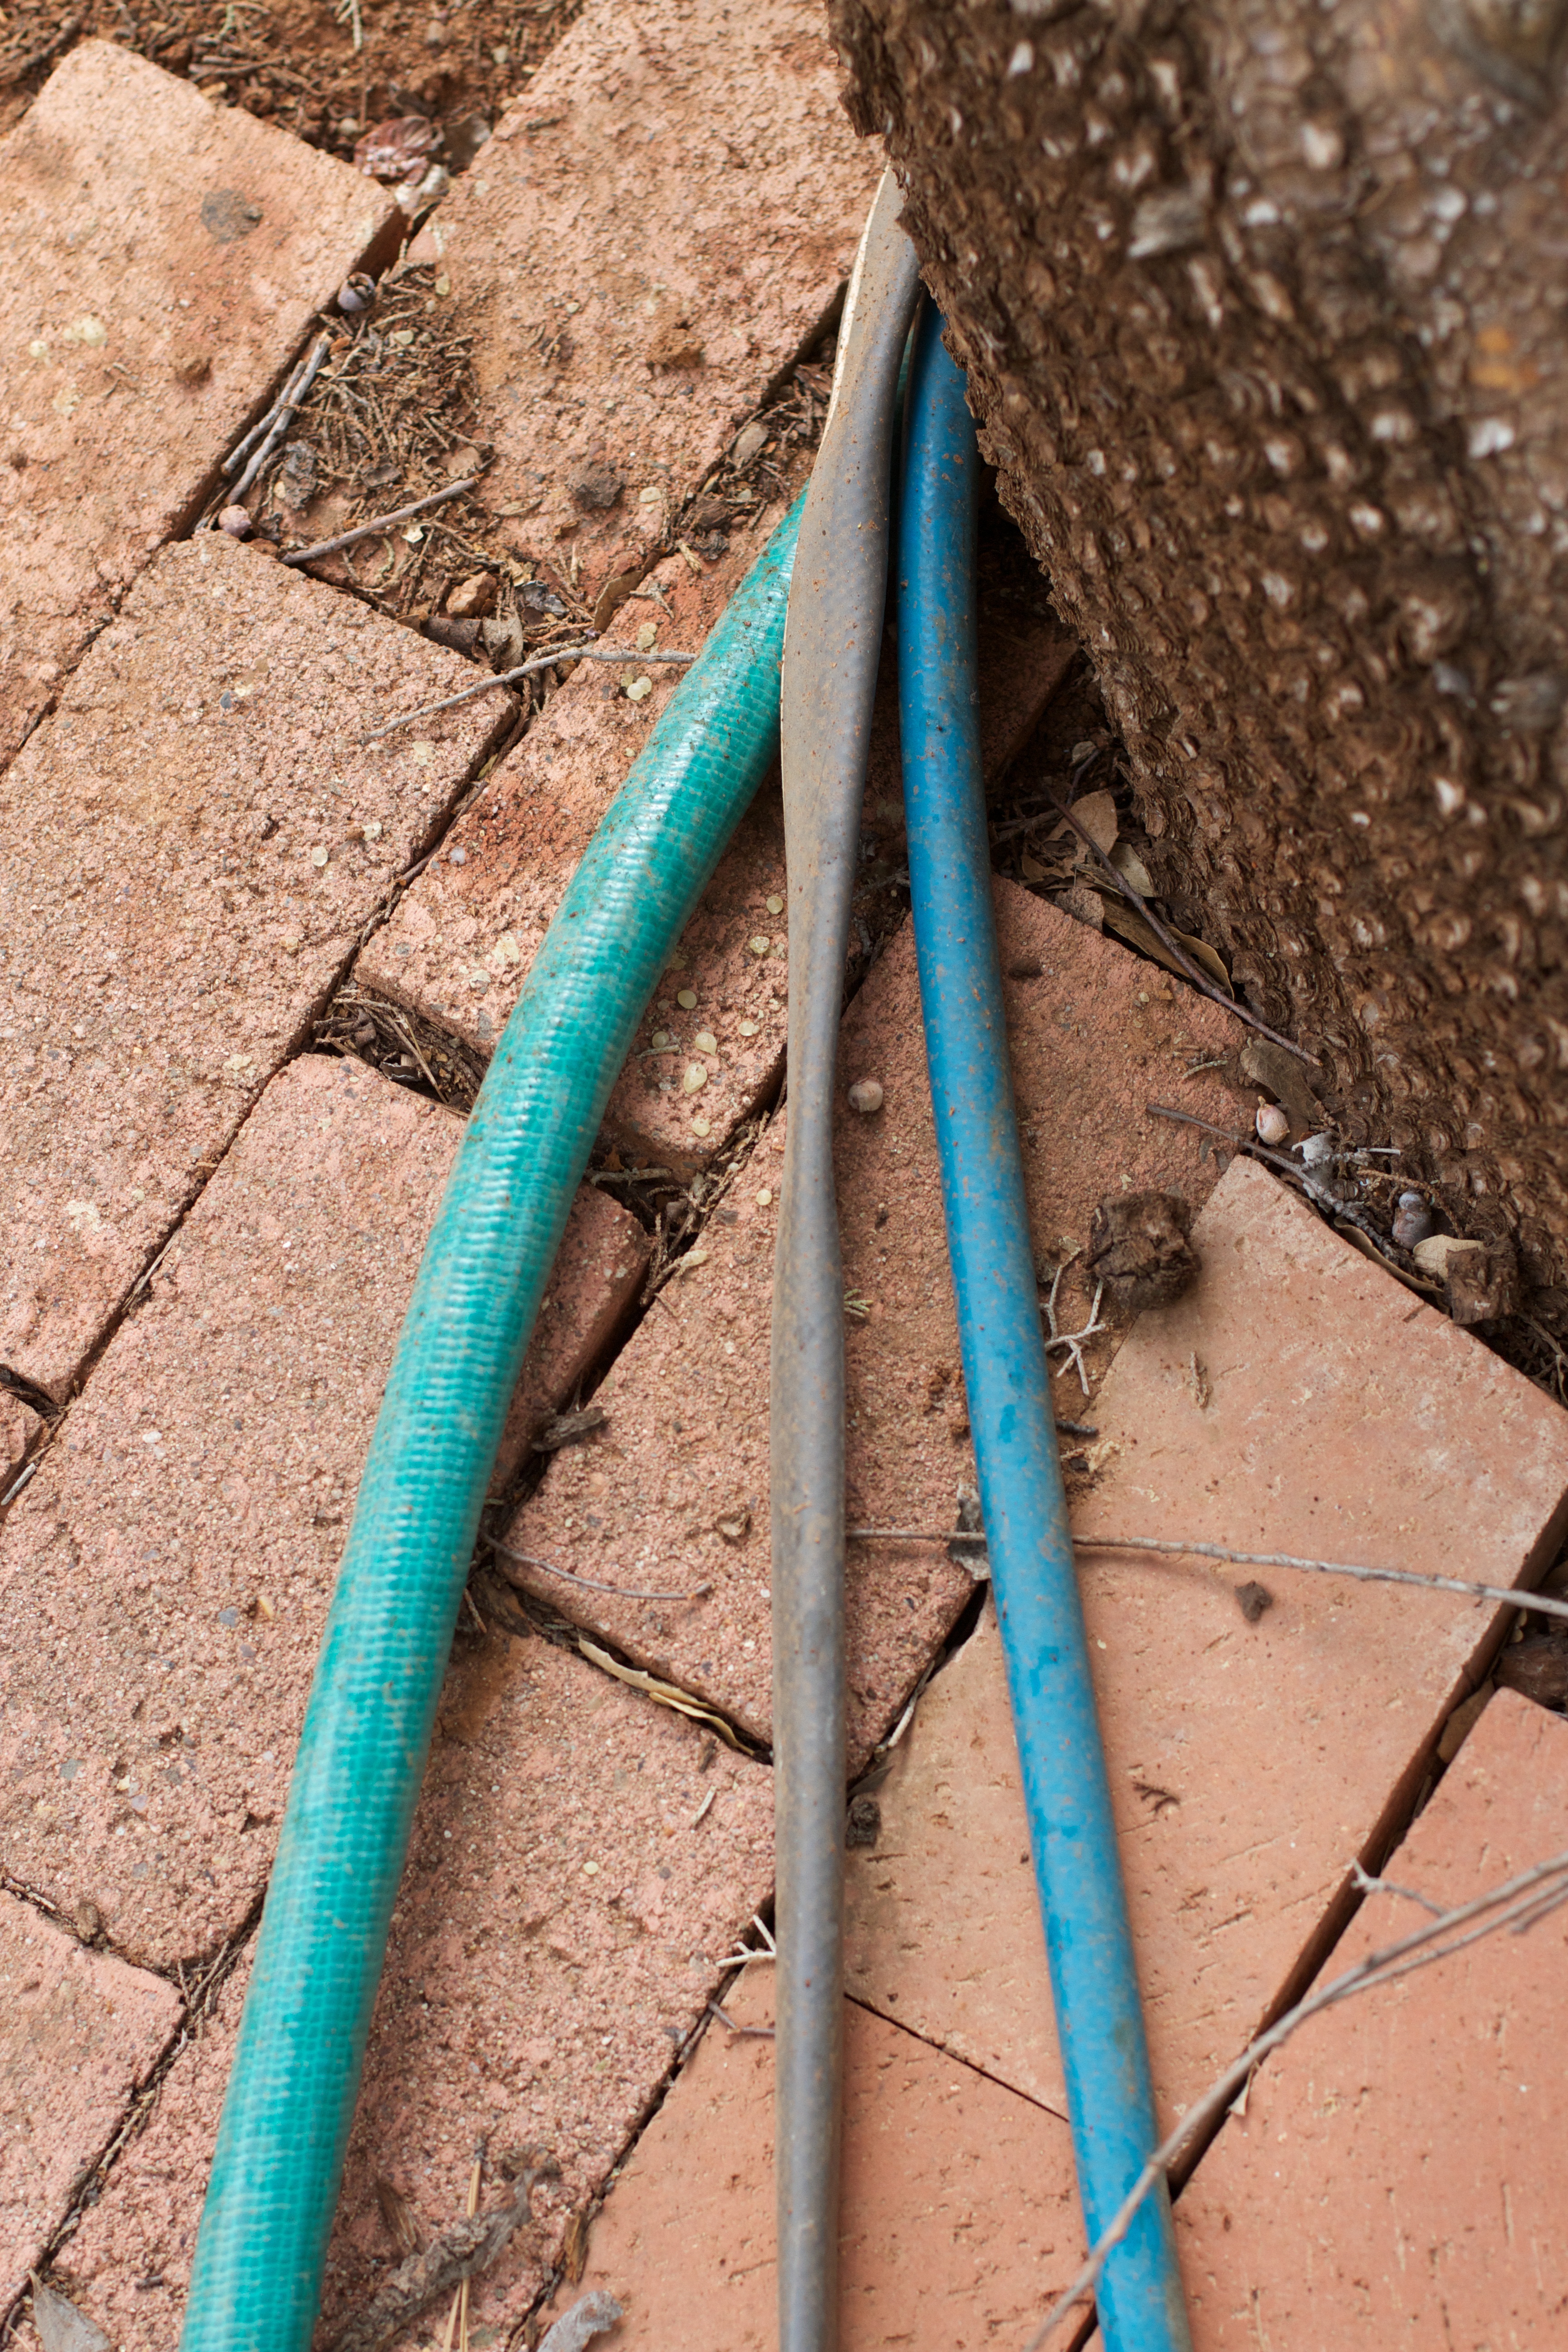
branch, leaf, green, color, soil, blue, close up